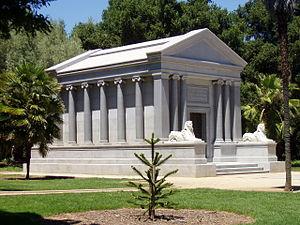
La Leland Stanford Junior University, plus connue sous le nom d'université Stanford, est une université américaine privée, située au cœur de la Silicon Valley au sud de San Francisco, séparée de Palo Alto par l'avenue El Camino Real. Elle a notamment participé à l'élaboration d'Internet. Elle tire son nom du fils de ses fondateurs, Leland et Jane Stanford : Leland Stanford Junior. Leland Stanford était un homme d'affaires et homme politique américain du XIXᵉ siècle. Sa devise est « Die Luft der Freiheit weht », qui peut être traduite de l'allemand par « Le vent de la liberté souffle ».